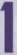
Number: 1